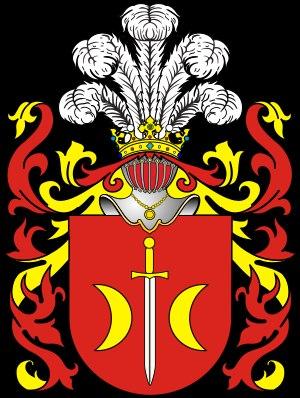
La famille Podgorski est une famille subsistante de la petite noblesse polonaise, très influente mais moins riche que la Magnateria ou « haute noblesse », elle était à la tête de villages et de terres. Comme de nombreux nobles polonais, les Podgorski ont émigré vers l'Ouest entre la Première et la fin de la Seconde Guerre mondiale.